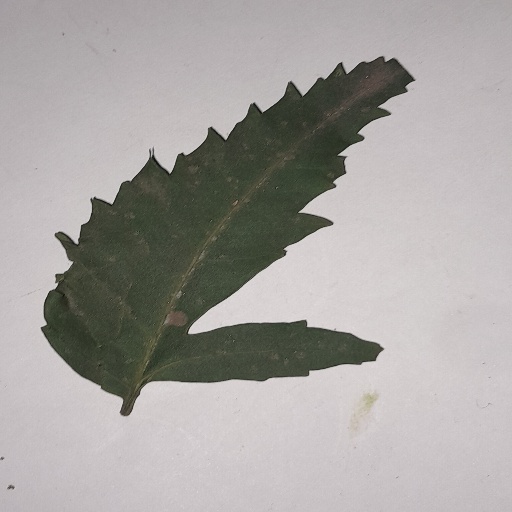
Species: Neem
Leaf condition: Powdery Mildew